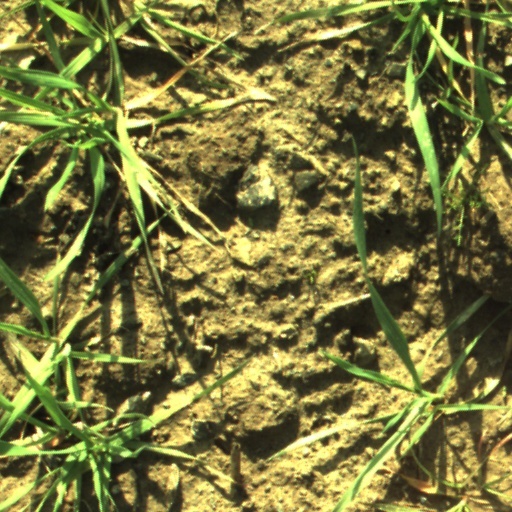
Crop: wheat